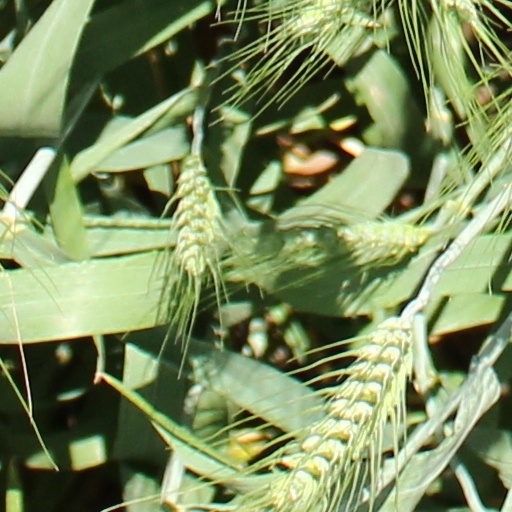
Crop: wheat